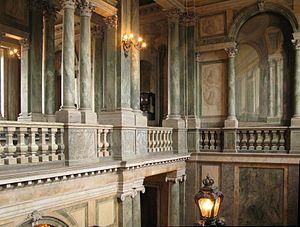
Le palais royal de Stockholm est un palais royal situé sur le Norrström, dans la partie nord de Gamla stan de Stockholm, en Suède. Il s'agit de la résidence officielle des monarques de Suède.